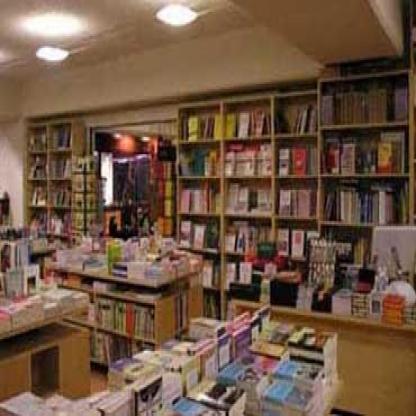
Scene: Indoor